Liberia

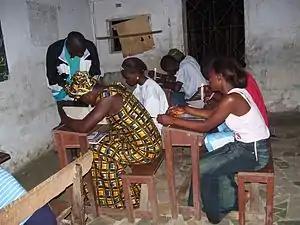
Students studying by candlelight in Bong County

After the turmoil following the First and Second Liberian Civil Wars, Liberia's internal stabilization in the 21st century brought a return to cordial relations with neighboring countries and much of the Western world. As in other African countries, China is an important part of the post-conflict reconstruction.